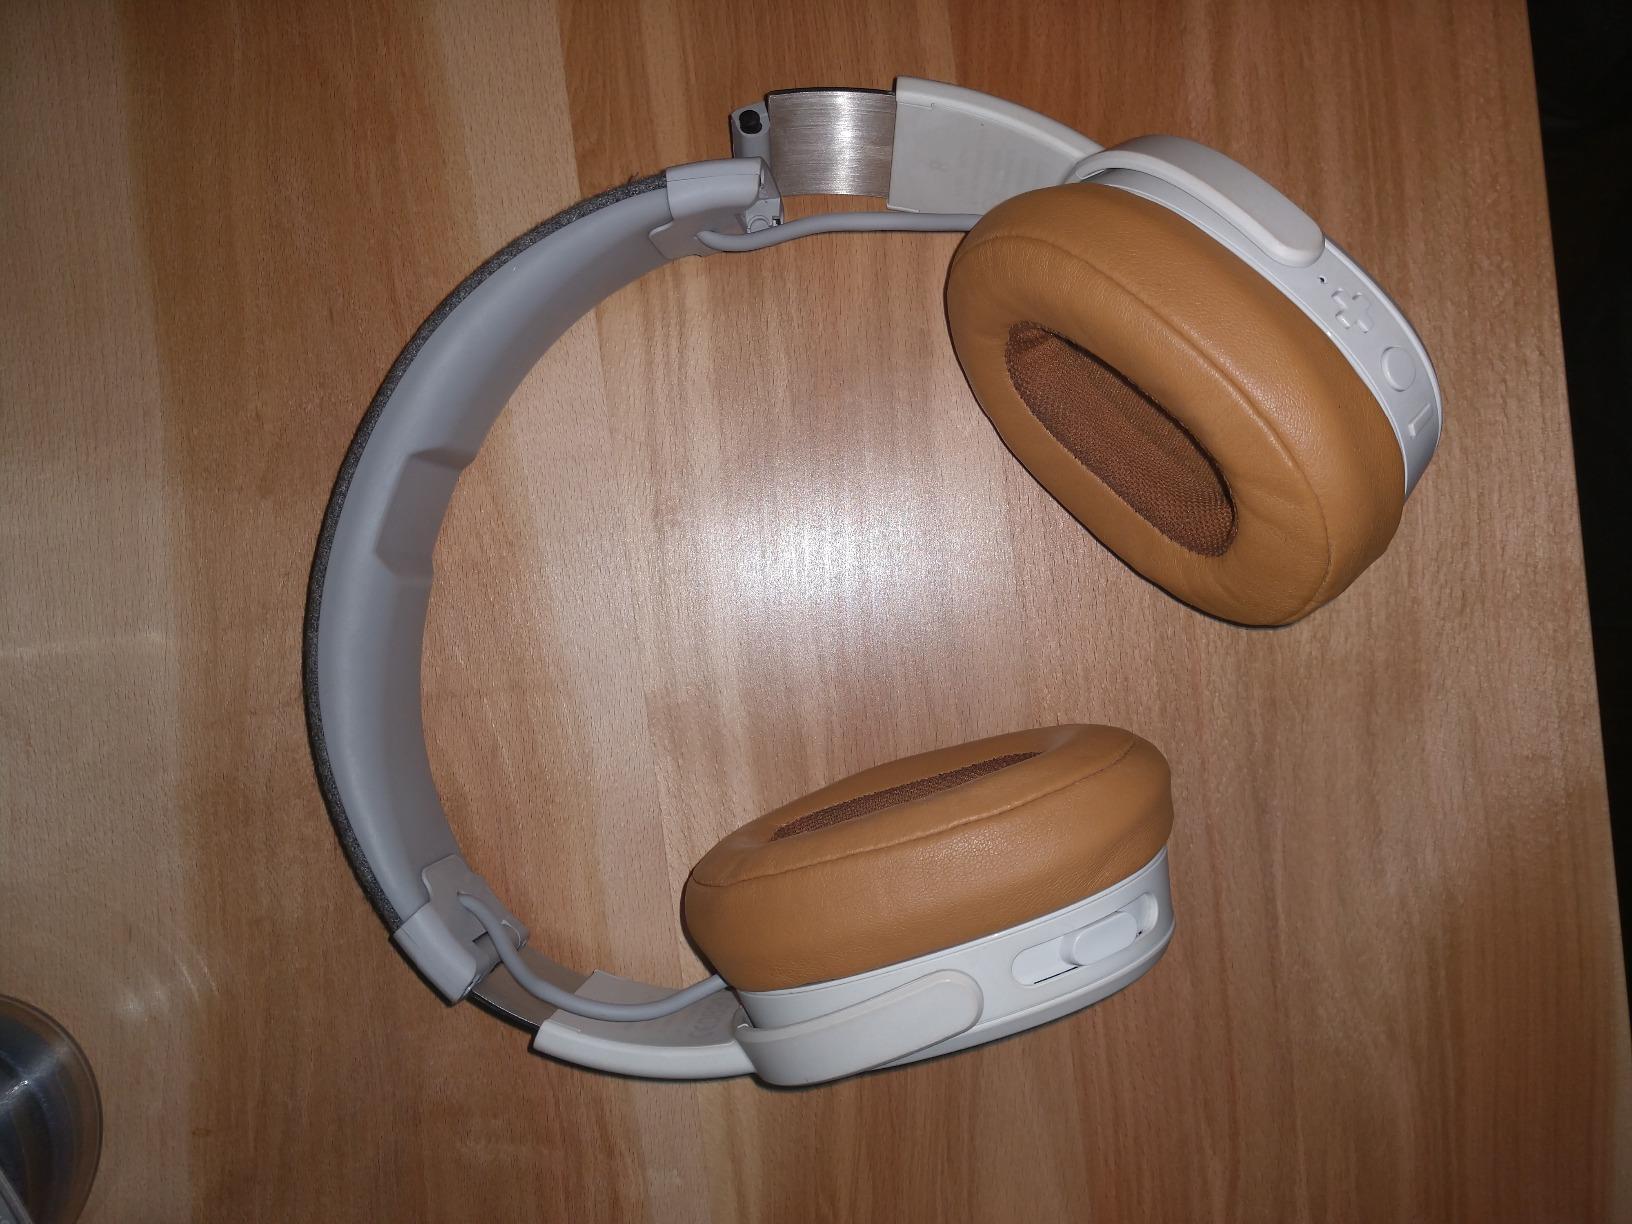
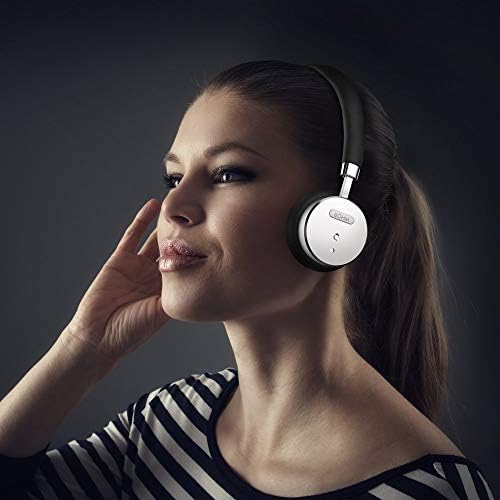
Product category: headphones
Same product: no